Labyrinth of Egypt

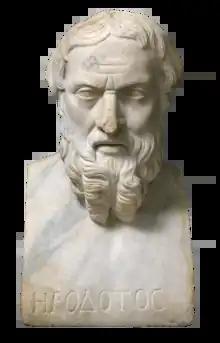
The Labyrinth of Egypt was notably described by the Ancient Greek author Herodotus, who claimed in Book II of his "Histories" that the structure's greatness surpassed that of the Egyptian pyramids.

The first major historian to discuss the labyrinth was the Greek author Herodotus ( 484 BC c. 425 BC), who, in Book II of his "Histories", wrote that the structure surpassed the greatness of even the Egyptian pyramids: